Laurette Luez

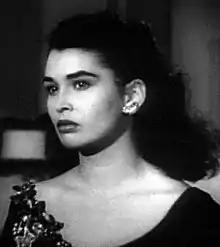
Laurette Luez in "D.O.A." (1950)

Laurette Luez (born Loretta Mary Luiz; August 19, 1928 – September 12, 1999) was an American supporting actress and successful commercial model who appeared in films and on television during a 20-year career. She was a widely known Hollywood celebrity during the 1950s, owing much to publicity about her social life. She is best known for her supporting role as photographic model Marla Rakubian in Rudolph Maté's 1950 film noir "D.O.A.".